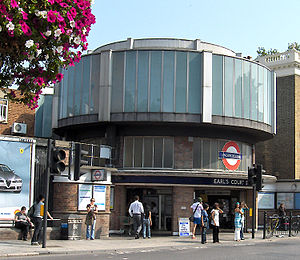
Earl's Court Station / Galleri
Earl's Court Station er en London Underground-station i Earls Court. Stationen er beliggende på hjørnet af Earls Court Road og Warwick Road. Den ligger på grænsen mellem takstzone 1 og 2.